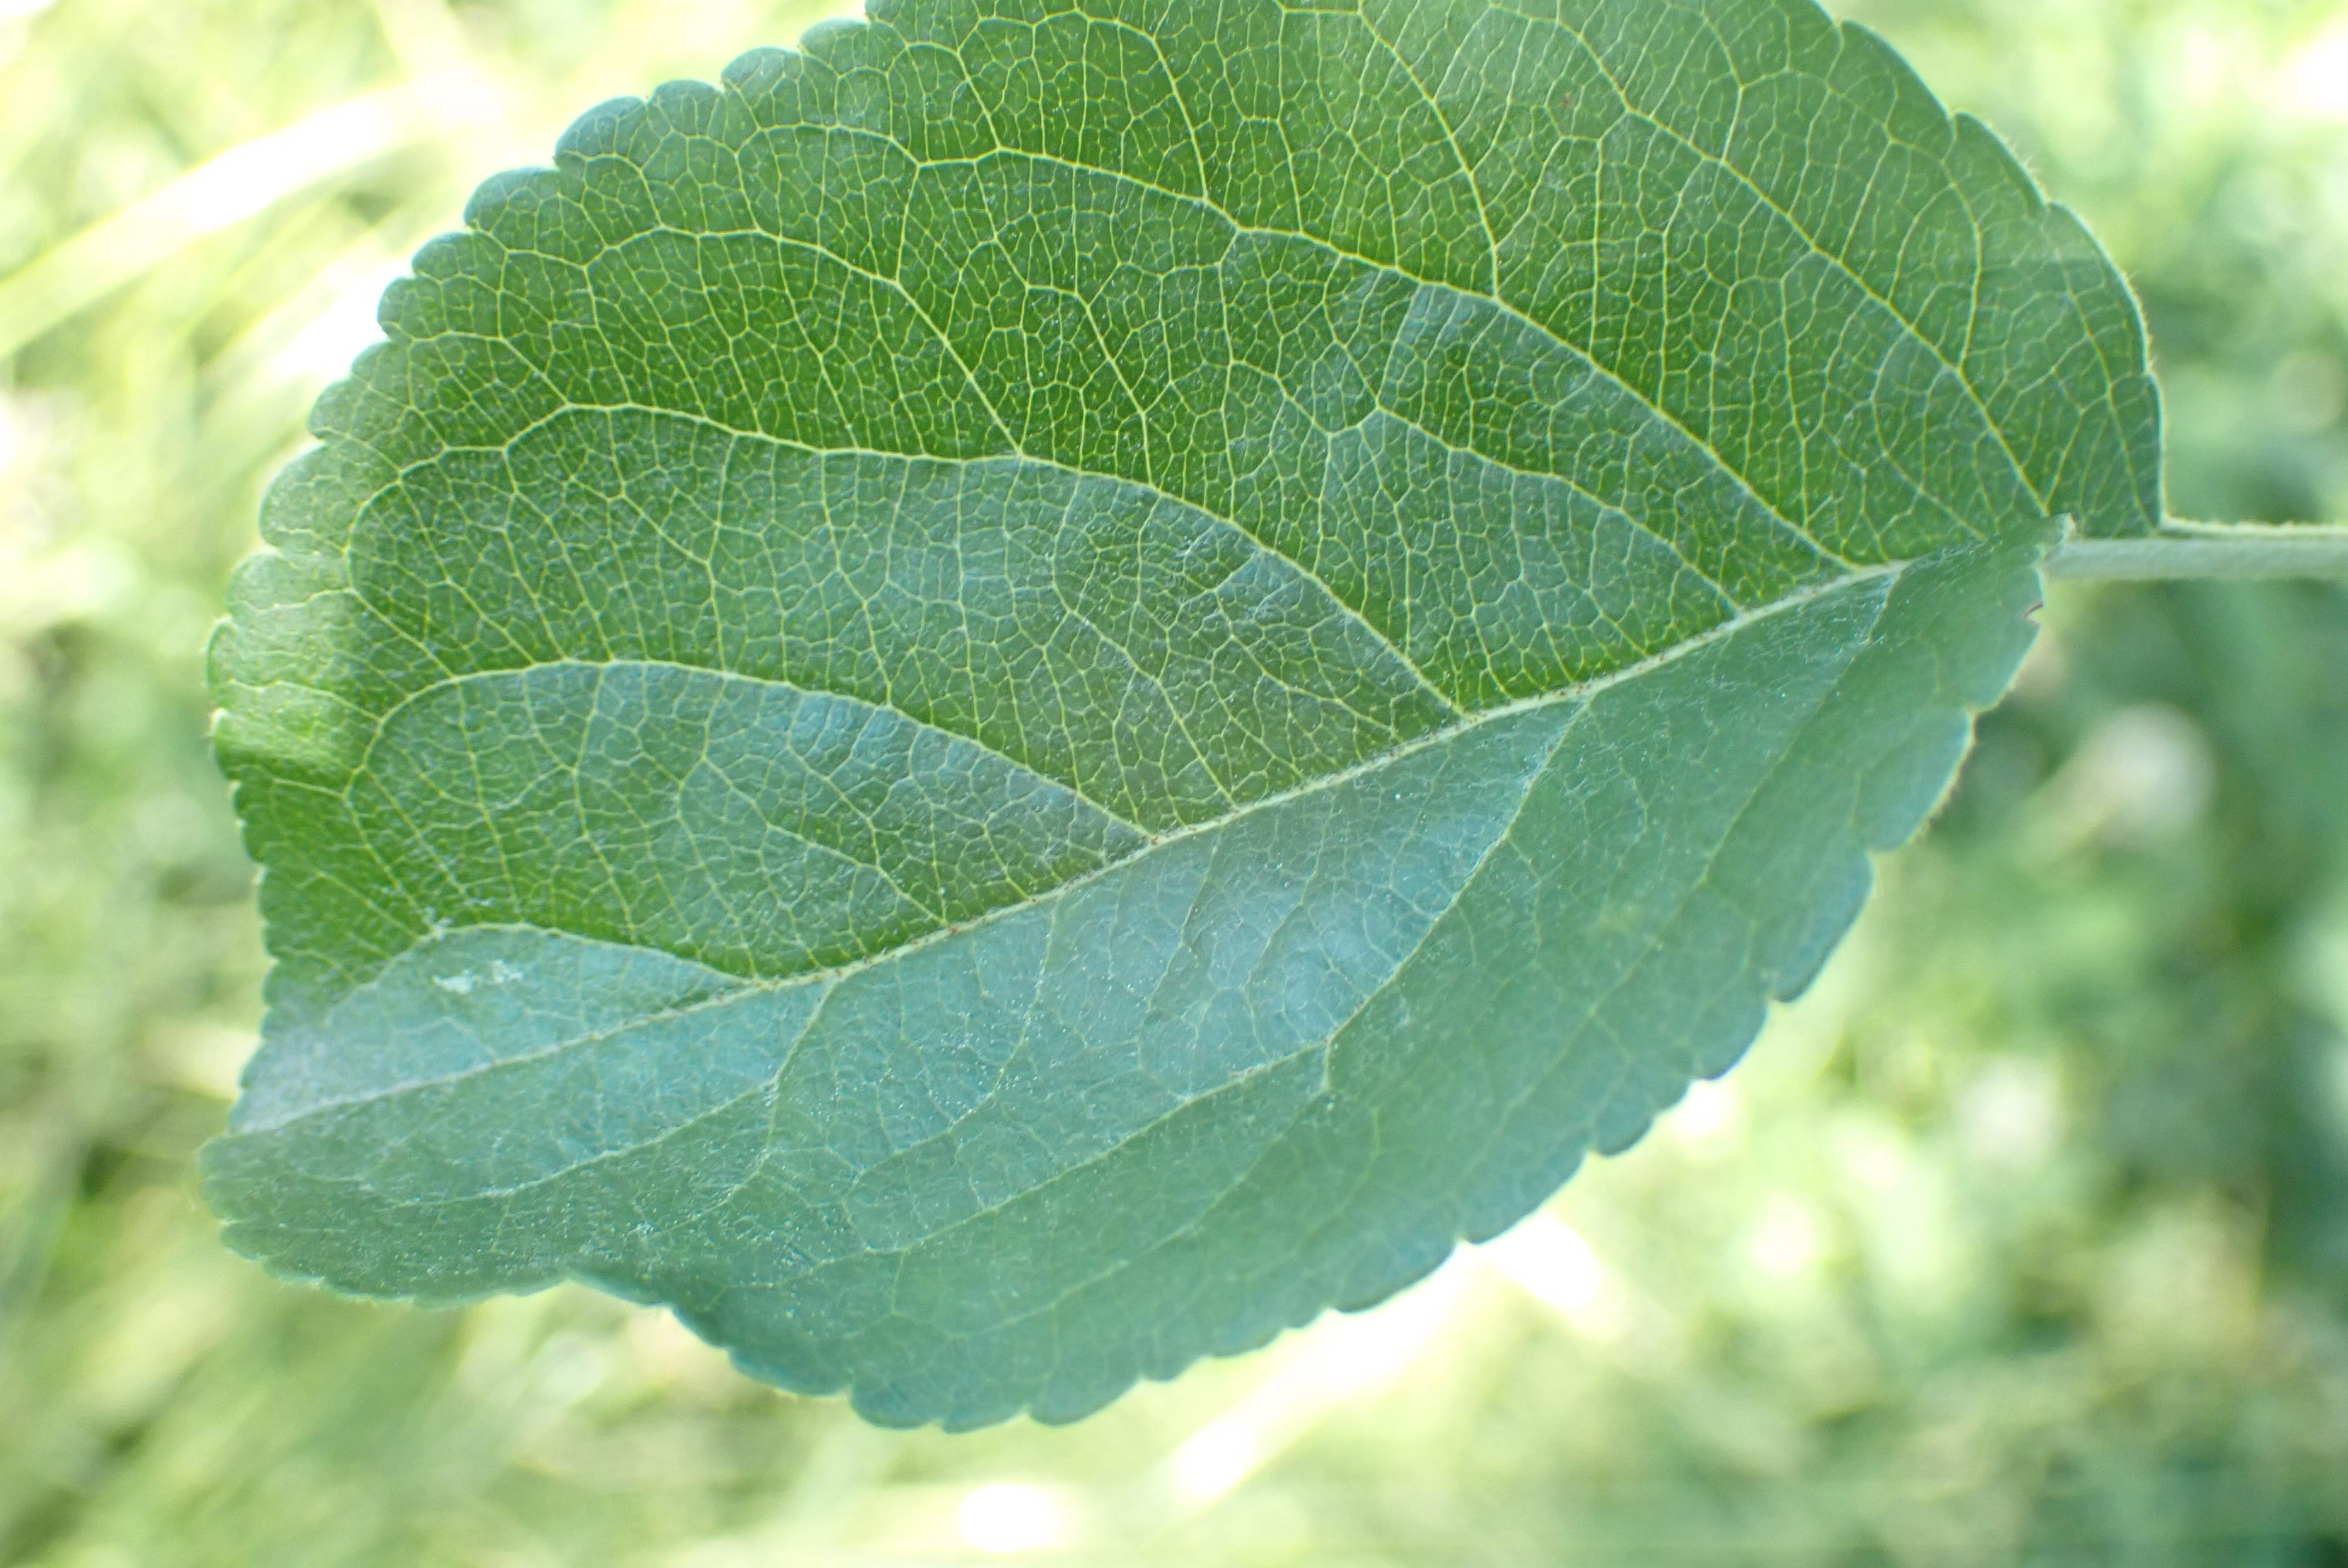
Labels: healthy